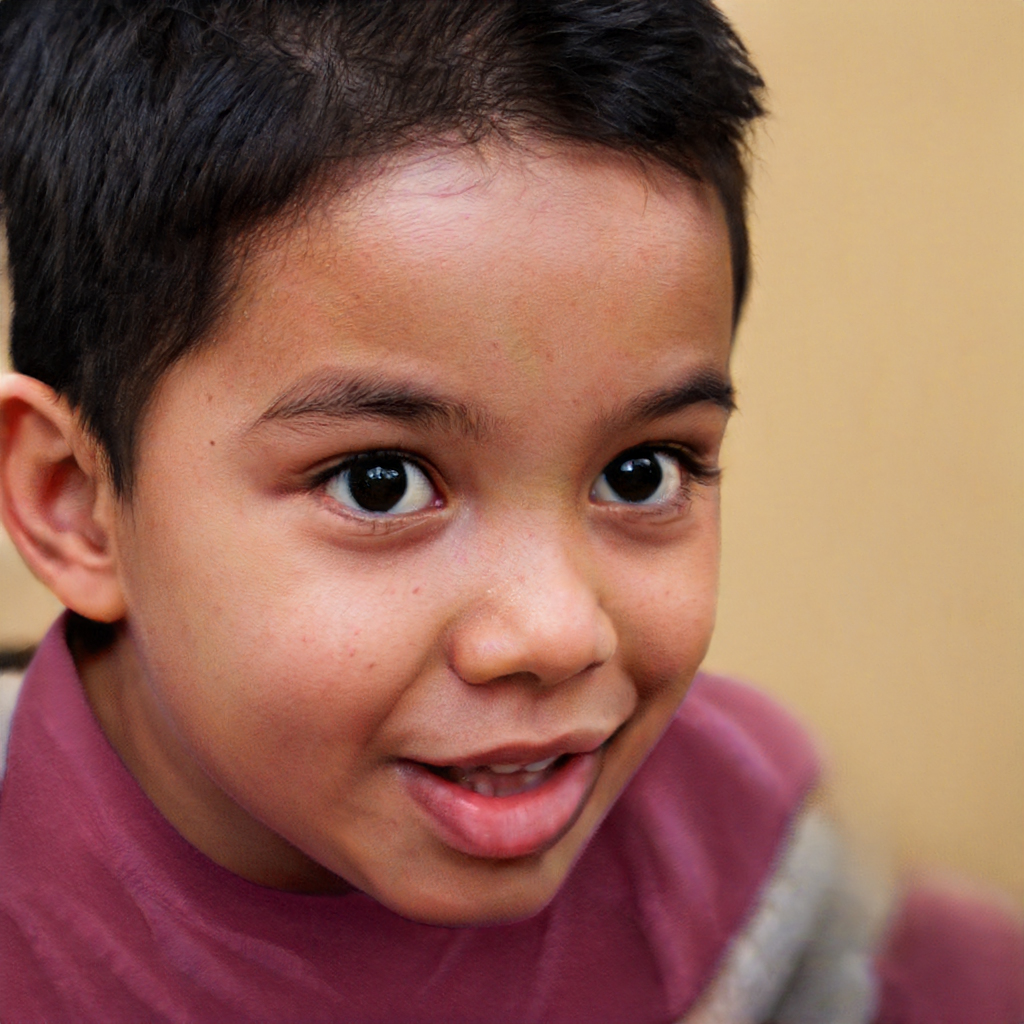
Gender: Male